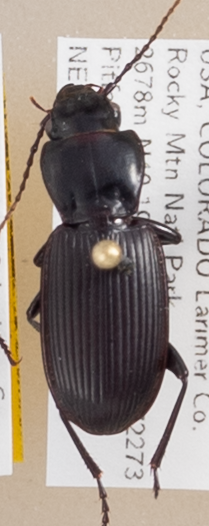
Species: Pterostichus protractus
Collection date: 2018-07-23
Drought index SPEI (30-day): -0.404
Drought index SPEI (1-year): -1.01
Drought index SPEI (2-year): -0.46